Bob Stoops

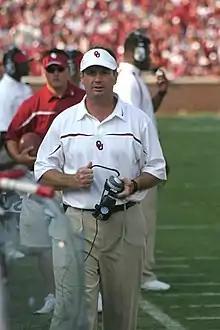
Stoops paces the sideline in 2006

The University of Oklahoma named Stoops its head coach in 1999. OU won seven games in Stoops' first year, taking the Sooners to their first bowl game since the 1994 season.